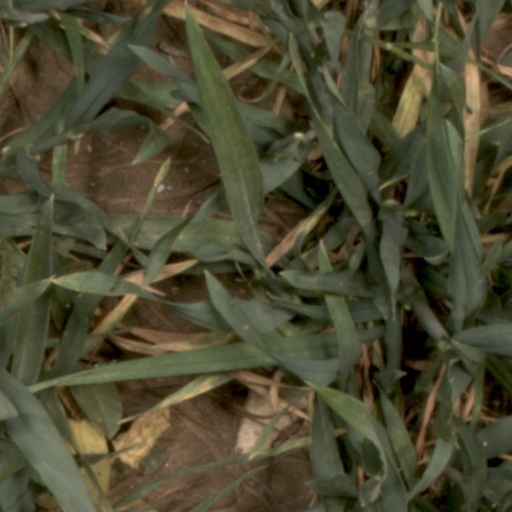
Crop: wheat